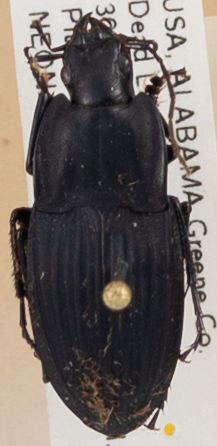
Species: Dicaelus furvus furvus
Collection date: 2018-08-27
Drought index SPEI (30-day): -0.184
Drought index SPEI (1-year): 0.1
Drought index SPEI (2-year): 0.156